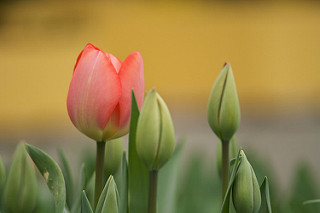
Flower: tulip